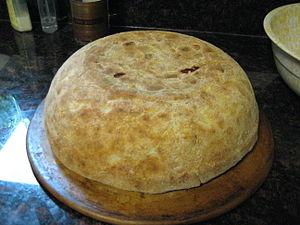
La cuisine sarde est la cuisine traditionnelle de la Sardaigne.
Le timballo est un plat d’origine italienne, à base de pâtes, de riz ou de pommes de terre, montés en flan par couches successives en alternance avec de la viande ou des légumes, ainsi que du fromage ou des œufs en guise de liant.